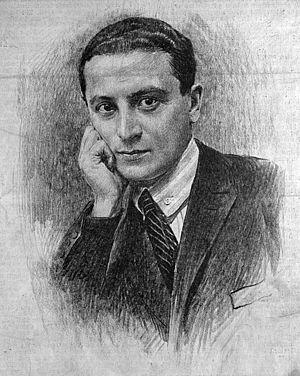
Mihály Krausz, né à Pančevo le 11 avril 1897 et mort à Budapest le 3 novembre 1940, est un compositeur hongrois.